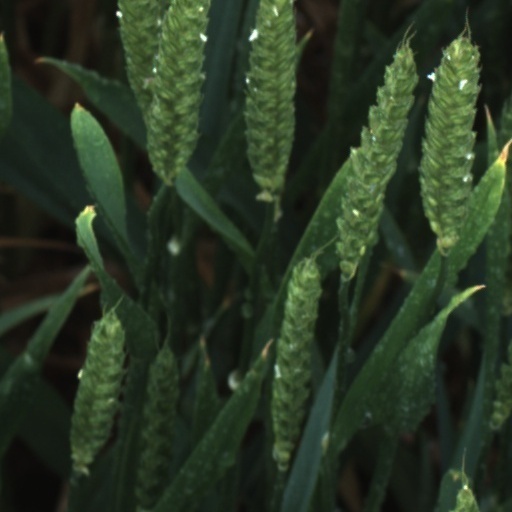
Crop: wheat